Bill Putnam (basketball)

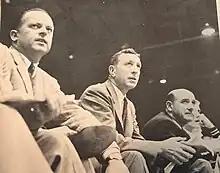
Putnam (left) as an assistant coach at UCLA under John Wooden (center) c. 1958.

In 1945, Putnam played on the 20th Century-Fox team that advanced to the consolation round of the Amateur Athletic Union's national basketball tournament, finishing in fourth place.